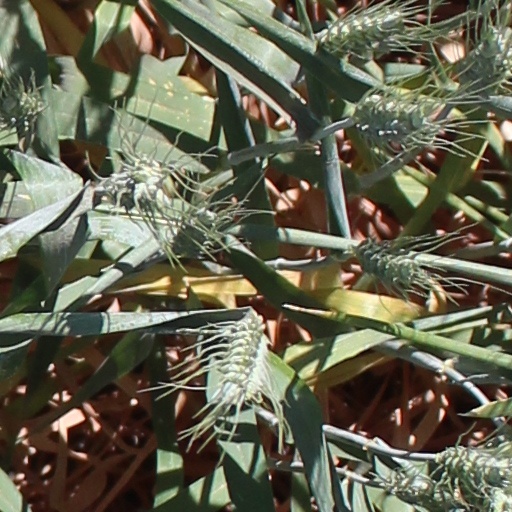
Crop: wheat